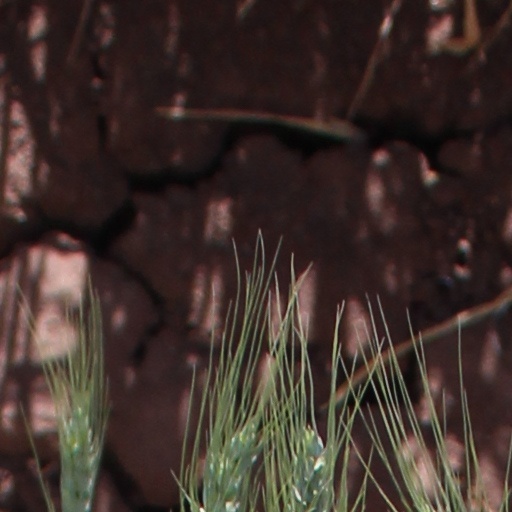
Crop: wheat